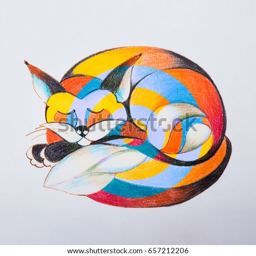
sketch of a fox which curled up and asleep .